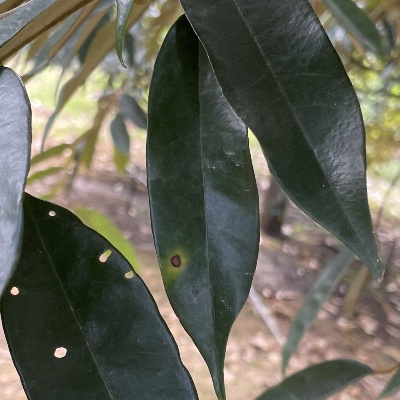
Label: Leaf_Phomopsis